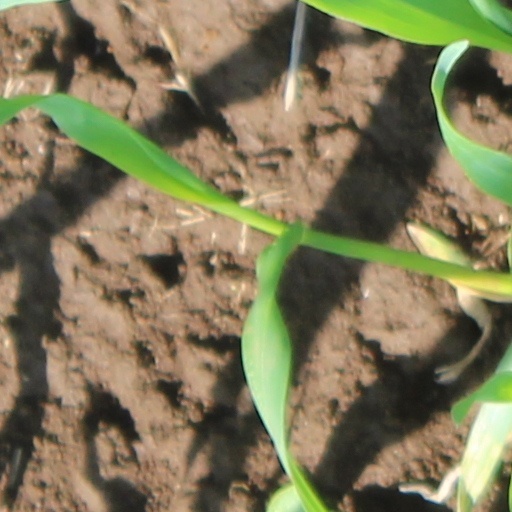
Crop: wheat